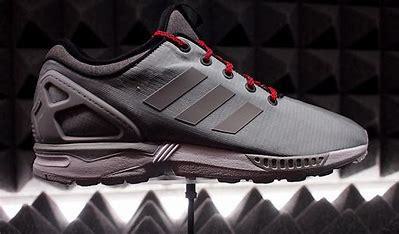
Brand: Adidas
Model: ZX Flux